Yuri Entin

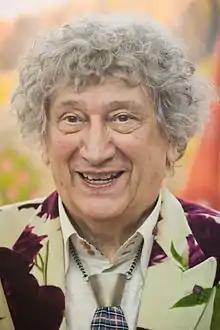
Entin in 2013

Yuri Sergeyevich Entin (born 21 August 1935) is a Russian and Soviet poet, playwright and lyricist who wrote screenplays and songs for various children's films including "The Bremen Town Musicians" (1969) and two sequels (with Vasily Livanov) and "Blue Puppy" (1976), among others. He also wrote music with Bulat Okudzhava for the 1975 film "The Adventures of Buratino".